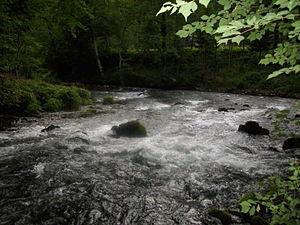
Selon la Loi sur la protection de la nature promulguée en 1965, les aires protégées de Bosnie-Herzégovine sont réparties en 9 catégories : les réserves naturelles intégrales, les réserves naturelles gérées, les parcs nationaux, les réserves spéciales, les réserves de paysages naturels, les espèces de plantes, les espèces animales, les monuments naturels et les monuments commémoratifs. En 2003, la catégorie des monuments naturels commémoratifs a disparu et, en 2008, celle des parcs naturels a été créée.